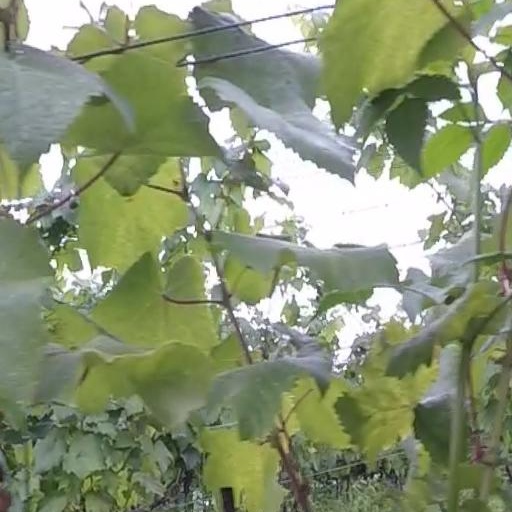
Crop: grape